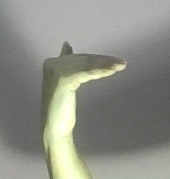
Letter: khaa